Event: Nepal Earthquake
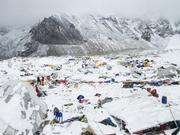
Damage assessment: damage